Cebiche de tiburón

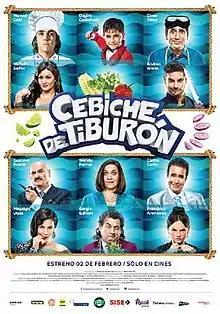
Theatrical release poster

Cebiche de tiburón is a 2017 Peruvian adventure comedy film directed by Argentinean Daniel Winitsky.